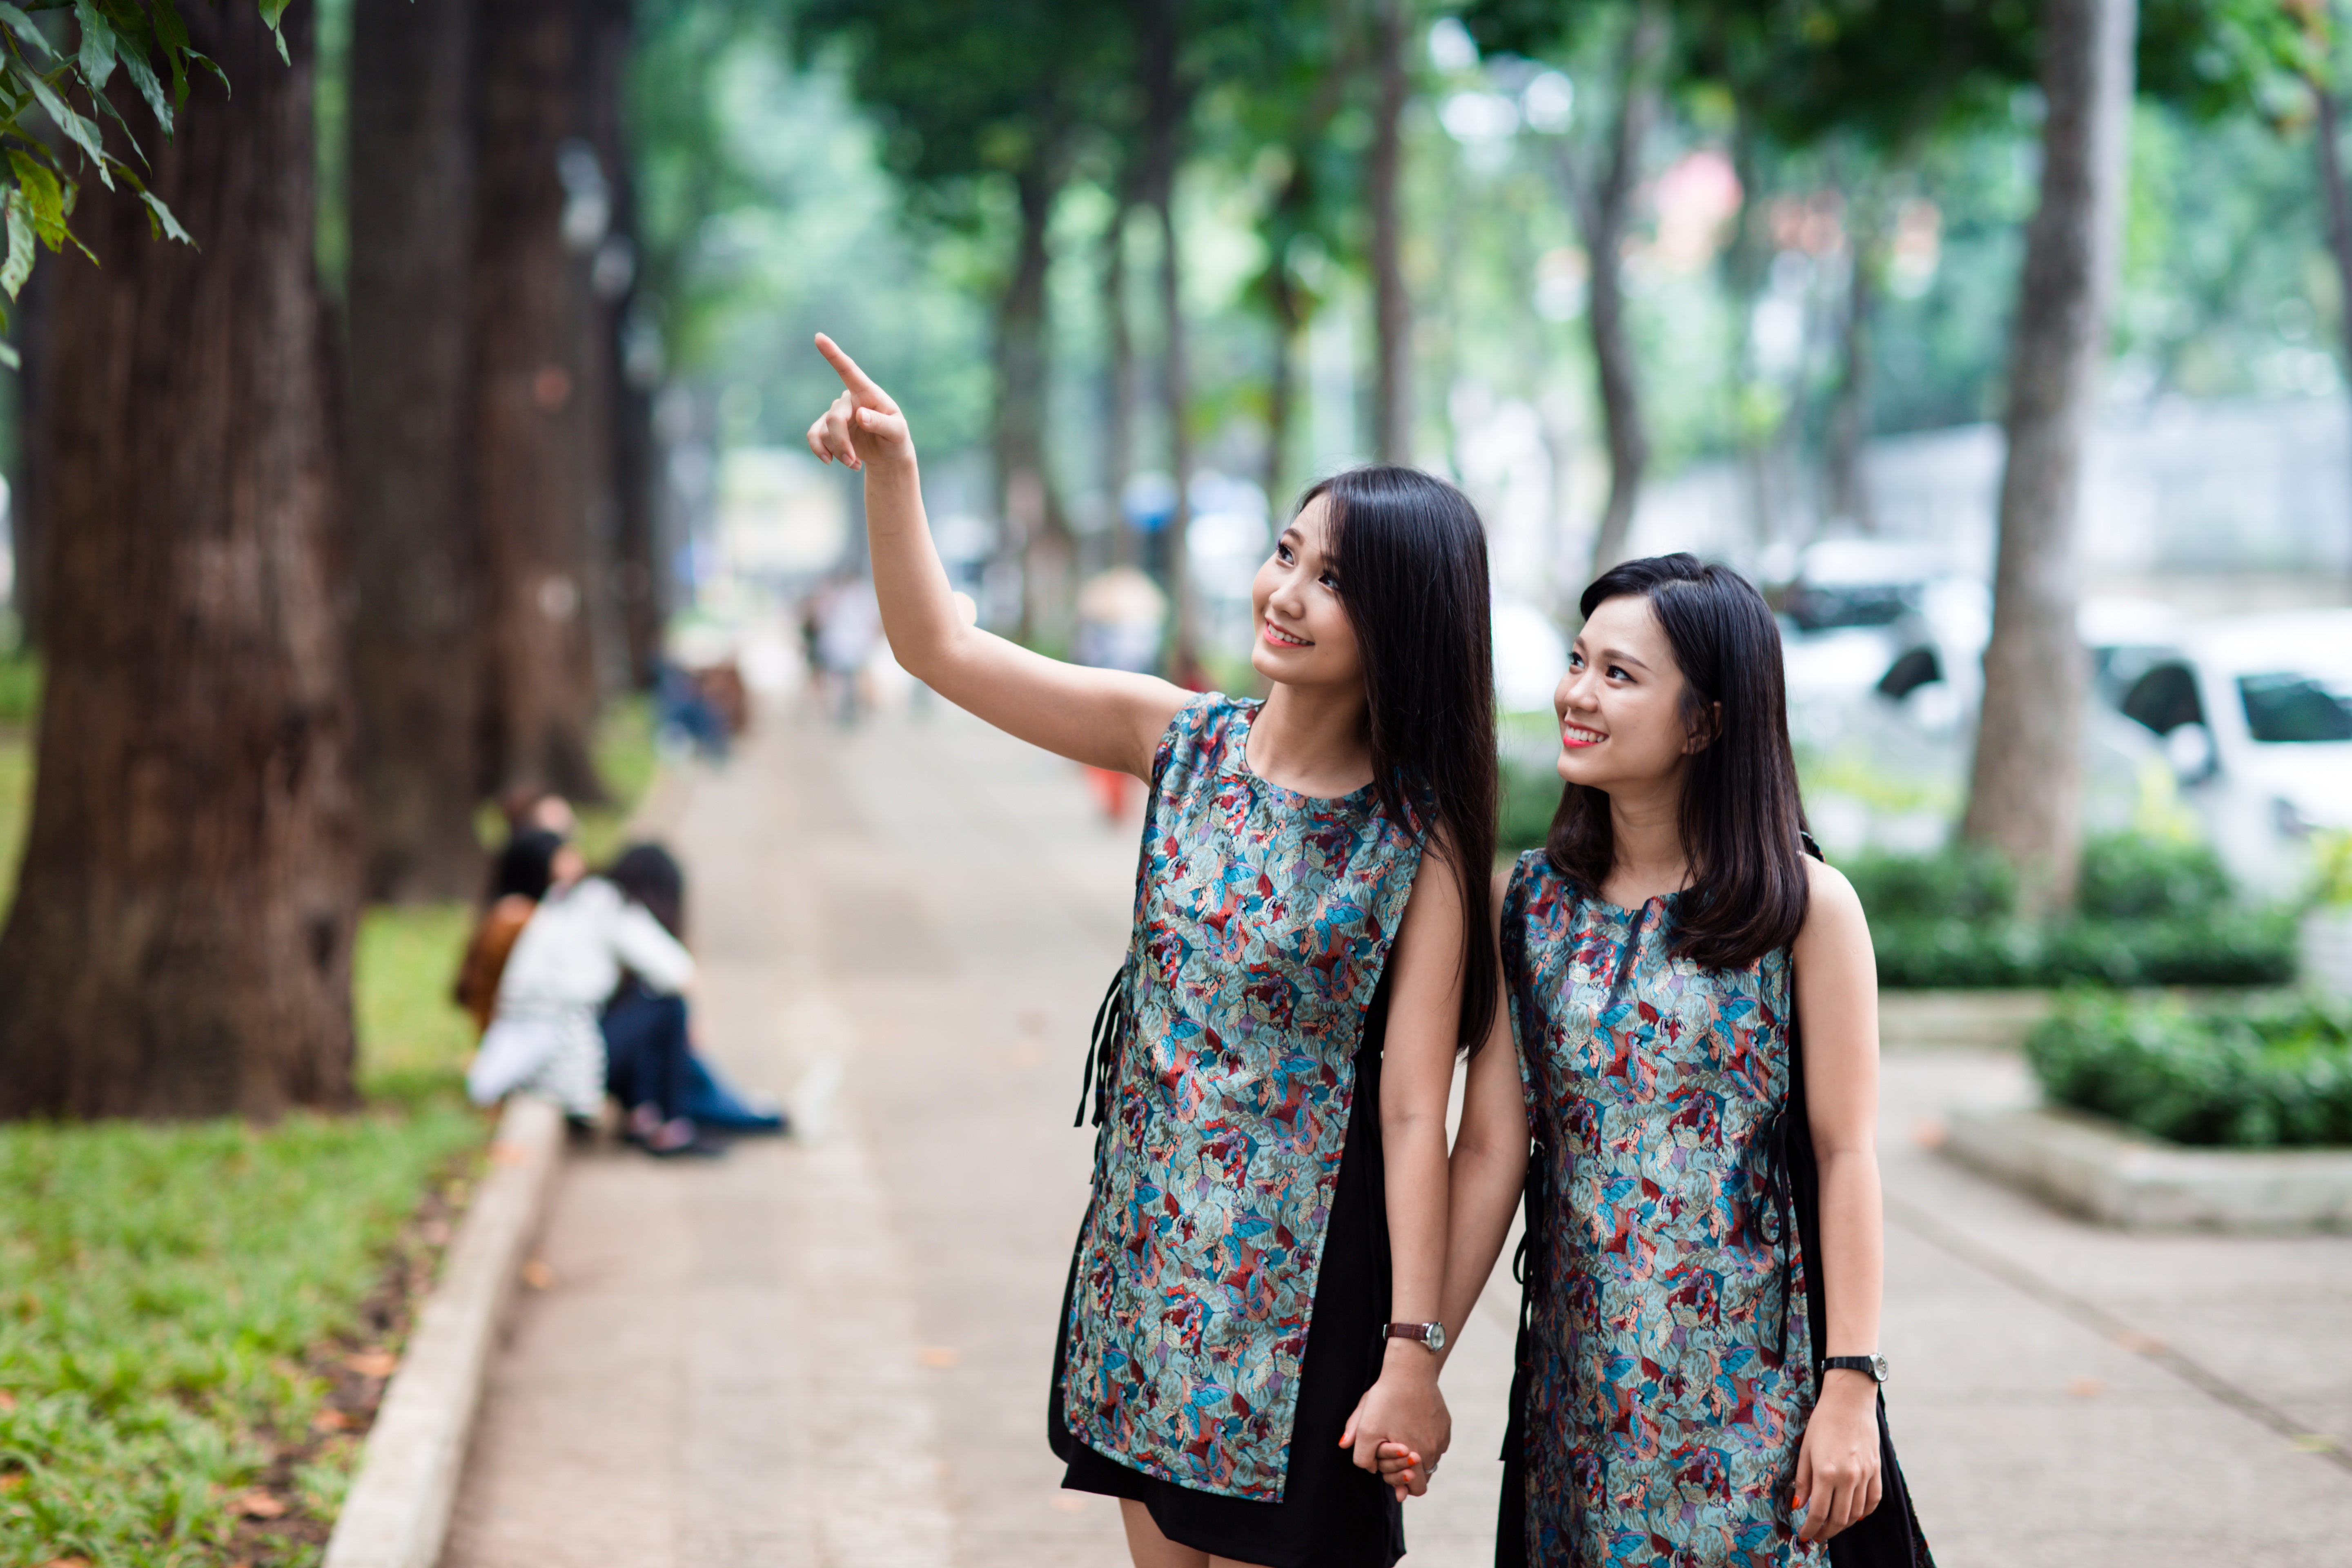
nature, people, girl, photography, summer, female, portrait, spring, friend, outdoors, ceremony, dress, photograph, photo shoot, portrait photography